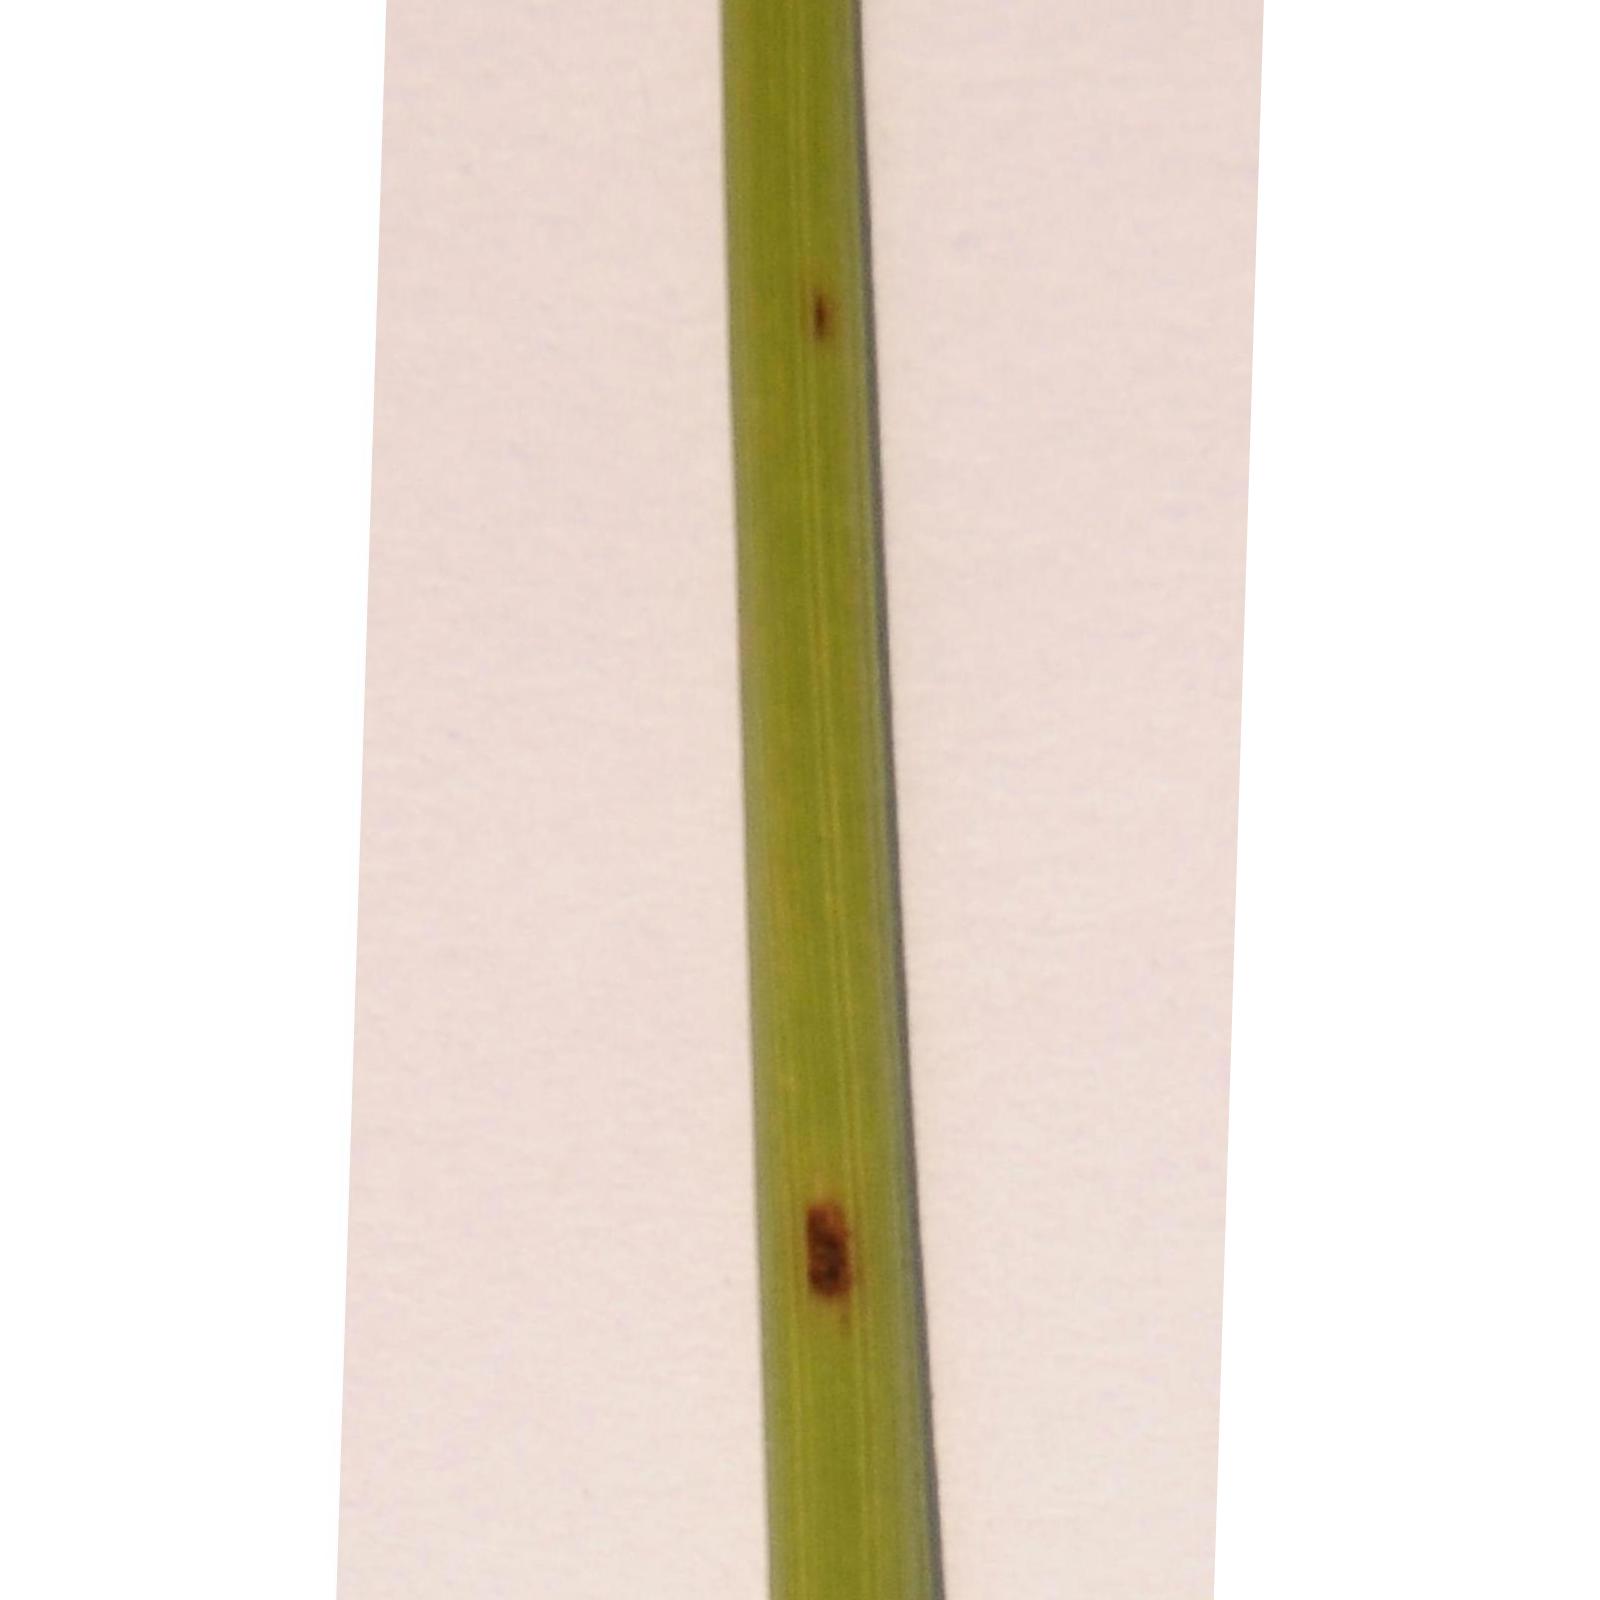
Nhãn: Bệnh Đốm Nâu ( Brown spot )